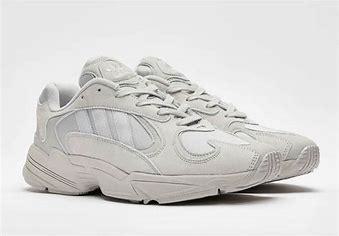
Brand: Adidas
Model: Yung 1